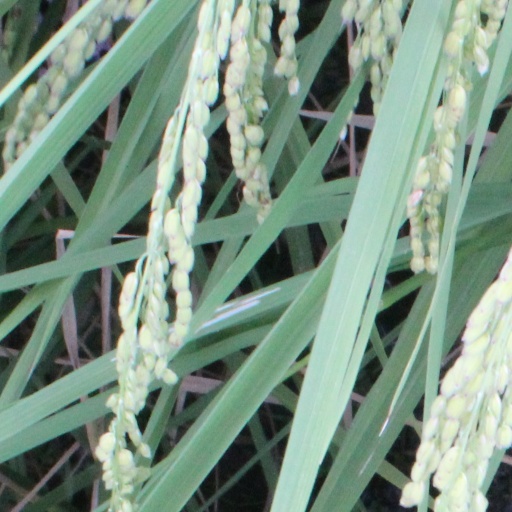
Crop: rice